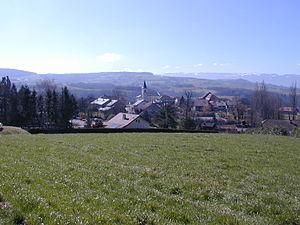
Vue générale de Musièges (F-74270)
Musièges est une commune française située dans le département de Haute-Savoie, en région Auvergne-Rhône-Alpes.